52nd Infantry Regiment "Alpi"

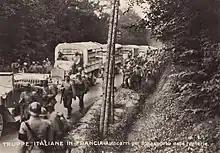
Italian II Army Corps infantry in France in 1918

In November 1911, the regiment was deployed to Libya for the Italo-Turkish War. On 4 December 1911, the regiment fought in the Battle of Ain Zara and on 20 January 1912 in the Battle of Gargaresc. On 20 September 1912, the regiment fought in the Battle of Sidi Bilal, during which the regiment distinguished itself and was awarded Italy's highest military honor a Gold Medal of Military Valor. The medal was affixed to the regiment's flag and added to the regiment's coat of arms. On 18 June 1913, the regiment fought in the Battle of Ettangi against Libyan rebels. At the end of 1913 the regiment was repatriated, however the regiment's I Battalion remained in Libya to continue the fight against the Libyan rebels.